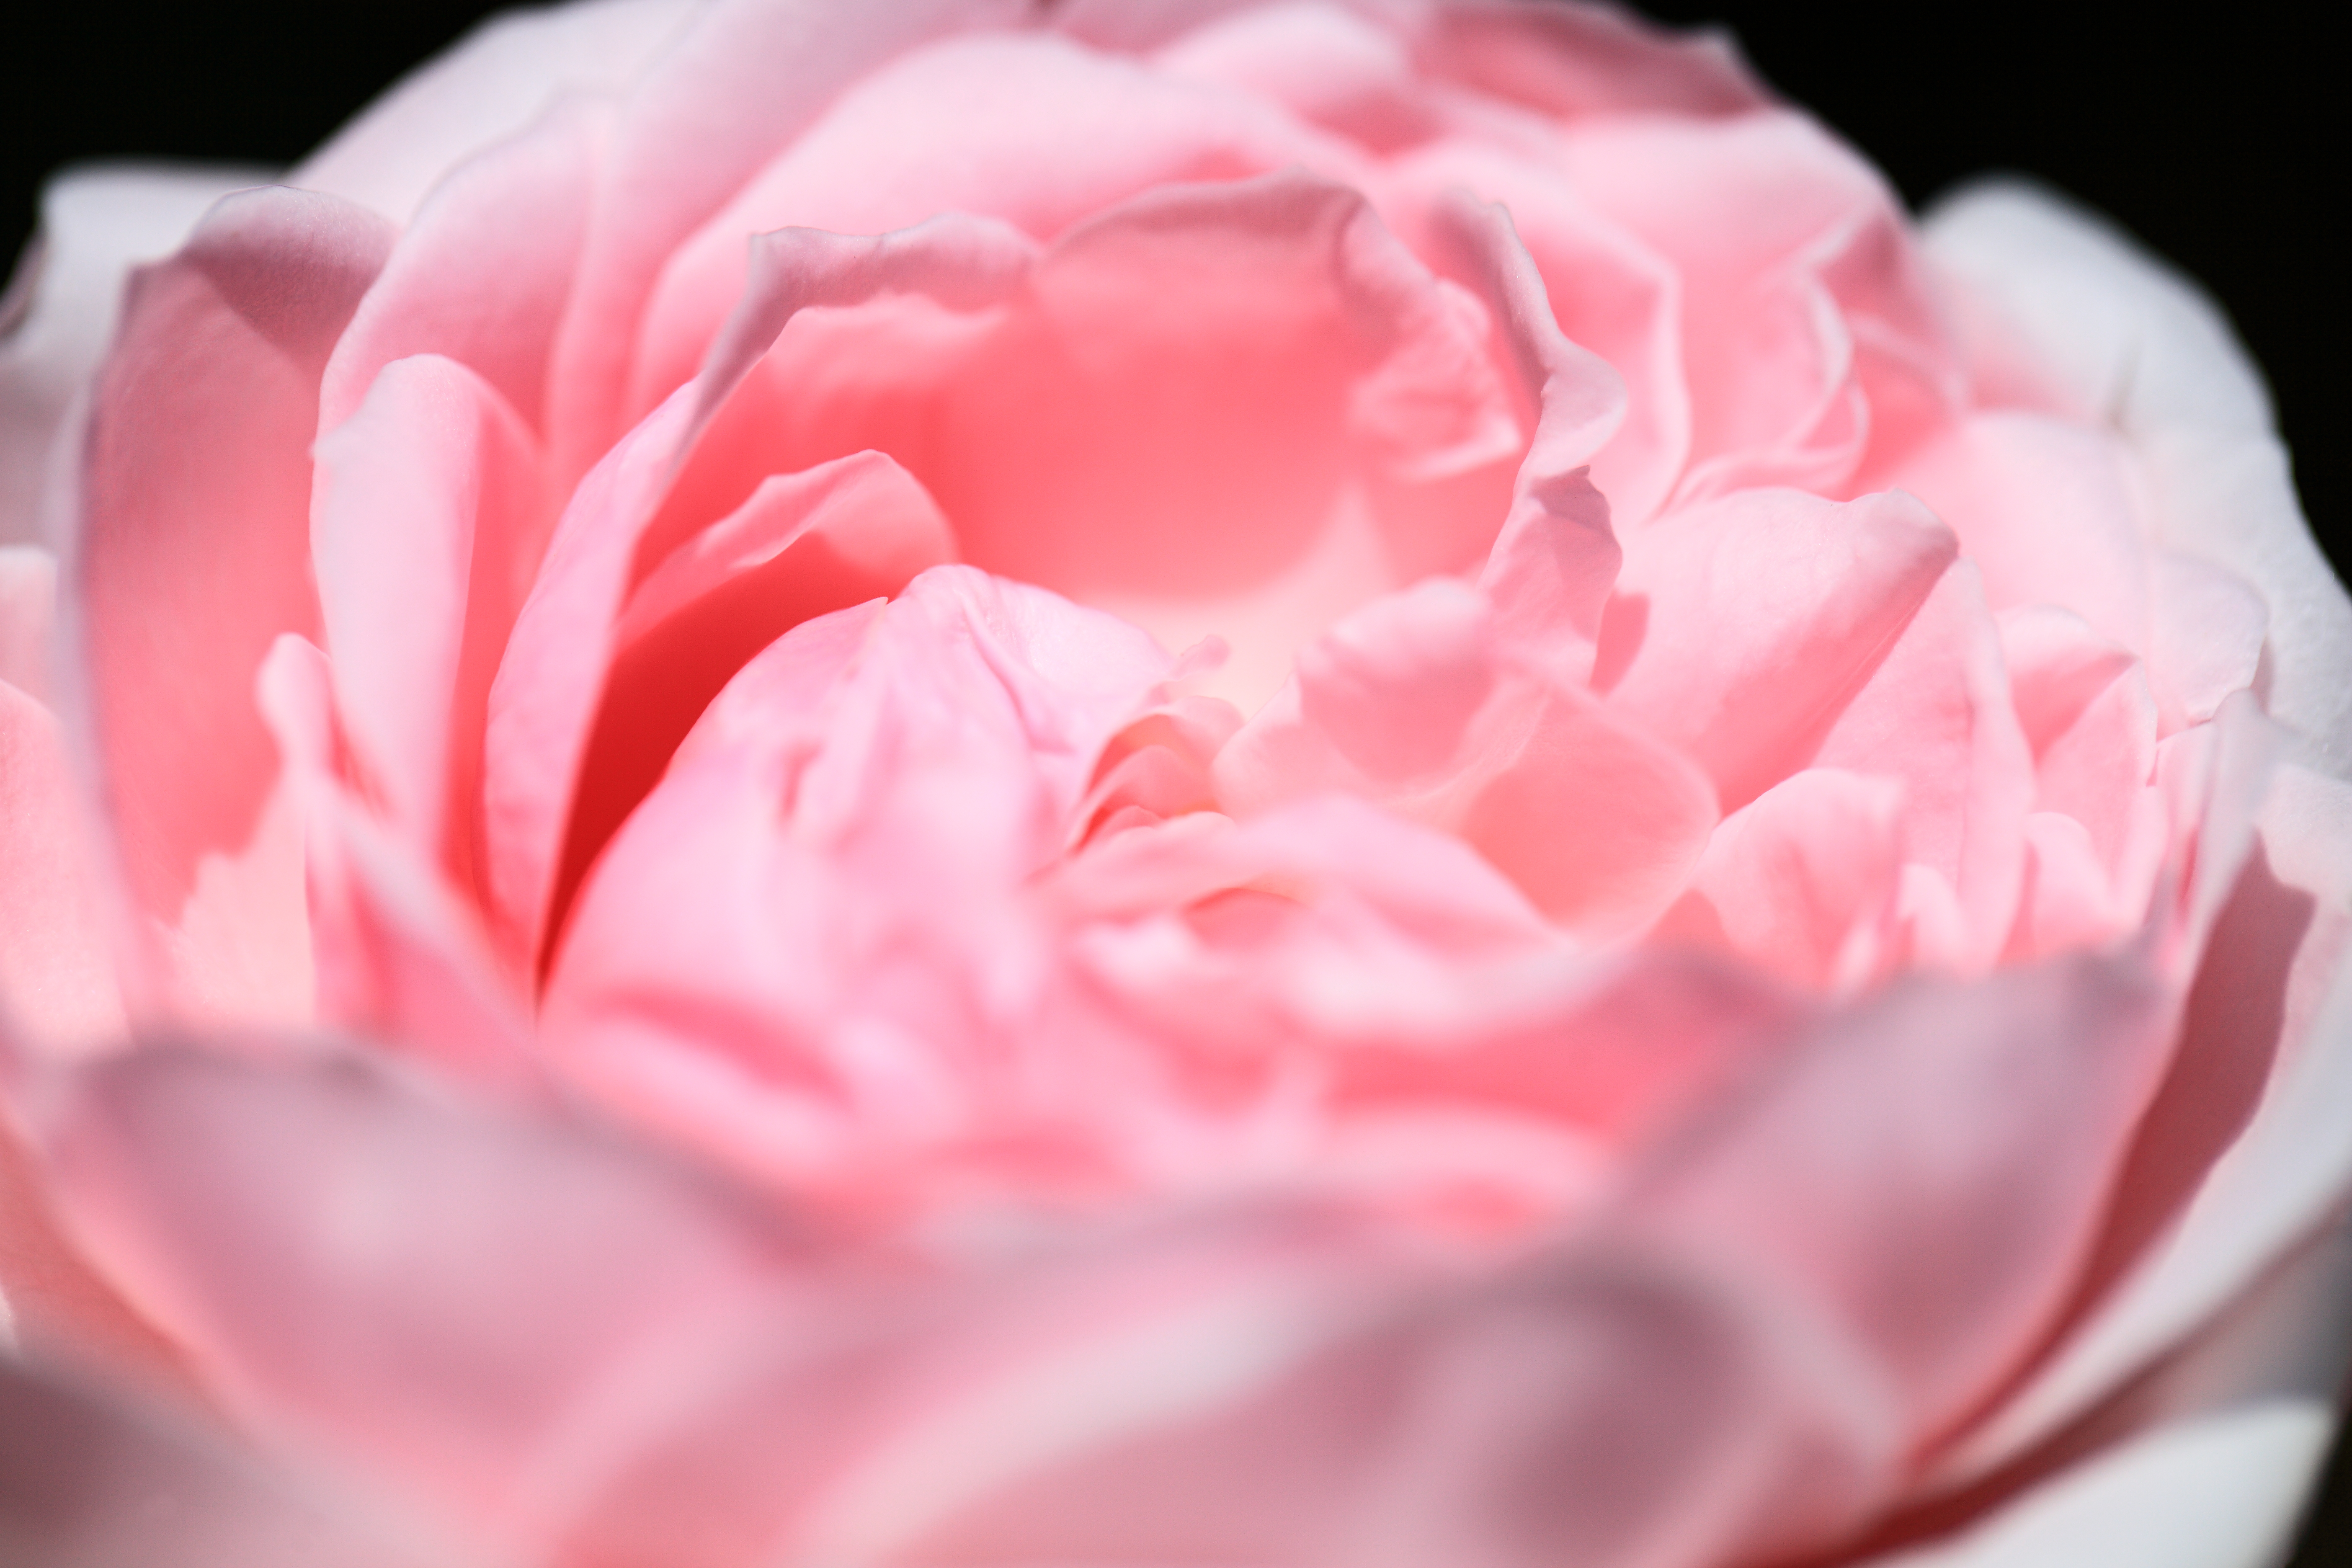
plant, flower, petal, rose, high, pink, close up, rosa, 5d, hires, markii, hi, res, resolution, peony, macro photography, flowering plant, garden roses, rose family, land plant, rosa centifolia